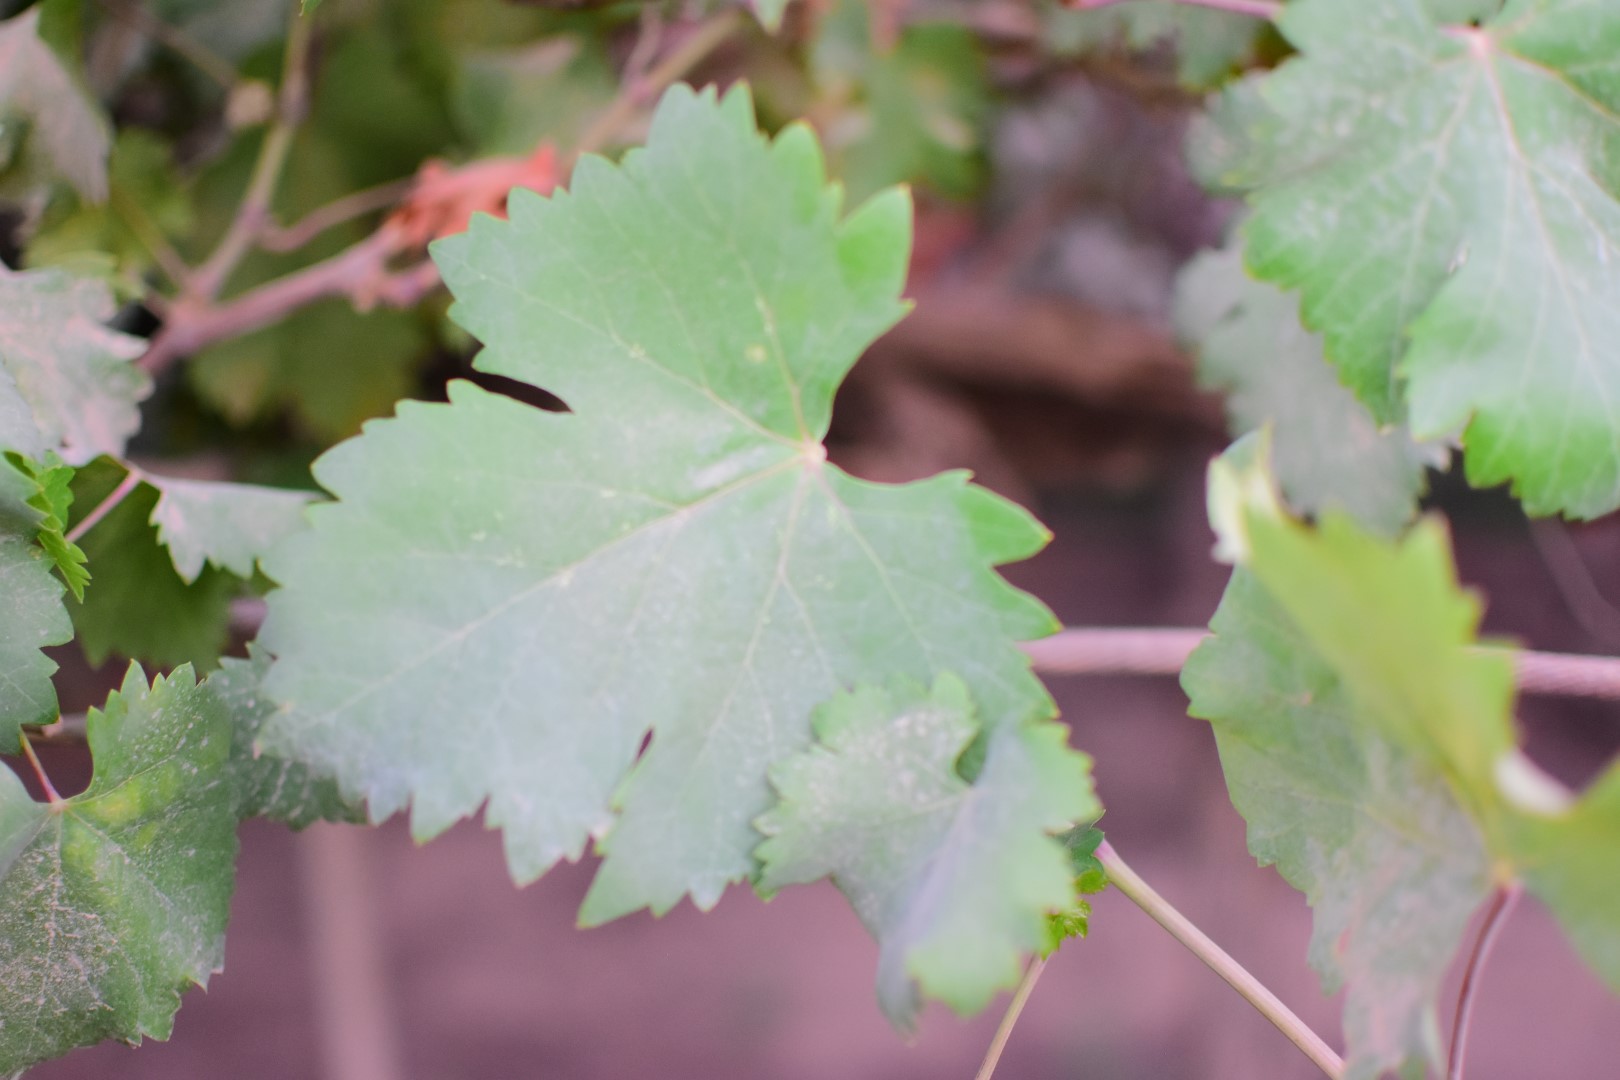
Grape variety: Shdah